Necktie

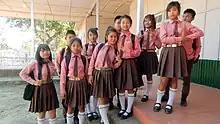
Ethnic Mizo schoolgirls in Mizoram, India wearing neckties as part of the school uniform

School ties are most often found in Club pattern or Regimental patterns. The academic variant of a striped necktie is known as the Collegiate stripe. The use of coloured and patterned neckties indicating the wearer's membership in a club, military regiment, school, professional association (Royal Colleges, Inns of Courts) or other institution, dates only from late-19th century England. The immediate forerunners of today's college neckties were in 1880 the oarsmen of Exeter College, Oxford, who tied the bands of their straw hats around their necks.